Charles Jean-Pierre Lallemand

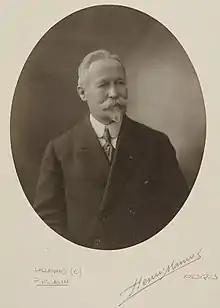
Charles Jean-Pierre Lallemand

Charles Jean-Pierre Lallemand (1857-1938) was a French geophysicist. He was elected a member of the French Academy of Sciences in 1910. He was the first president of the International Union of Geodesy and Geophysics He was also president of the Société astronomique de France (the French astronomical society), from 1923 to 1925.